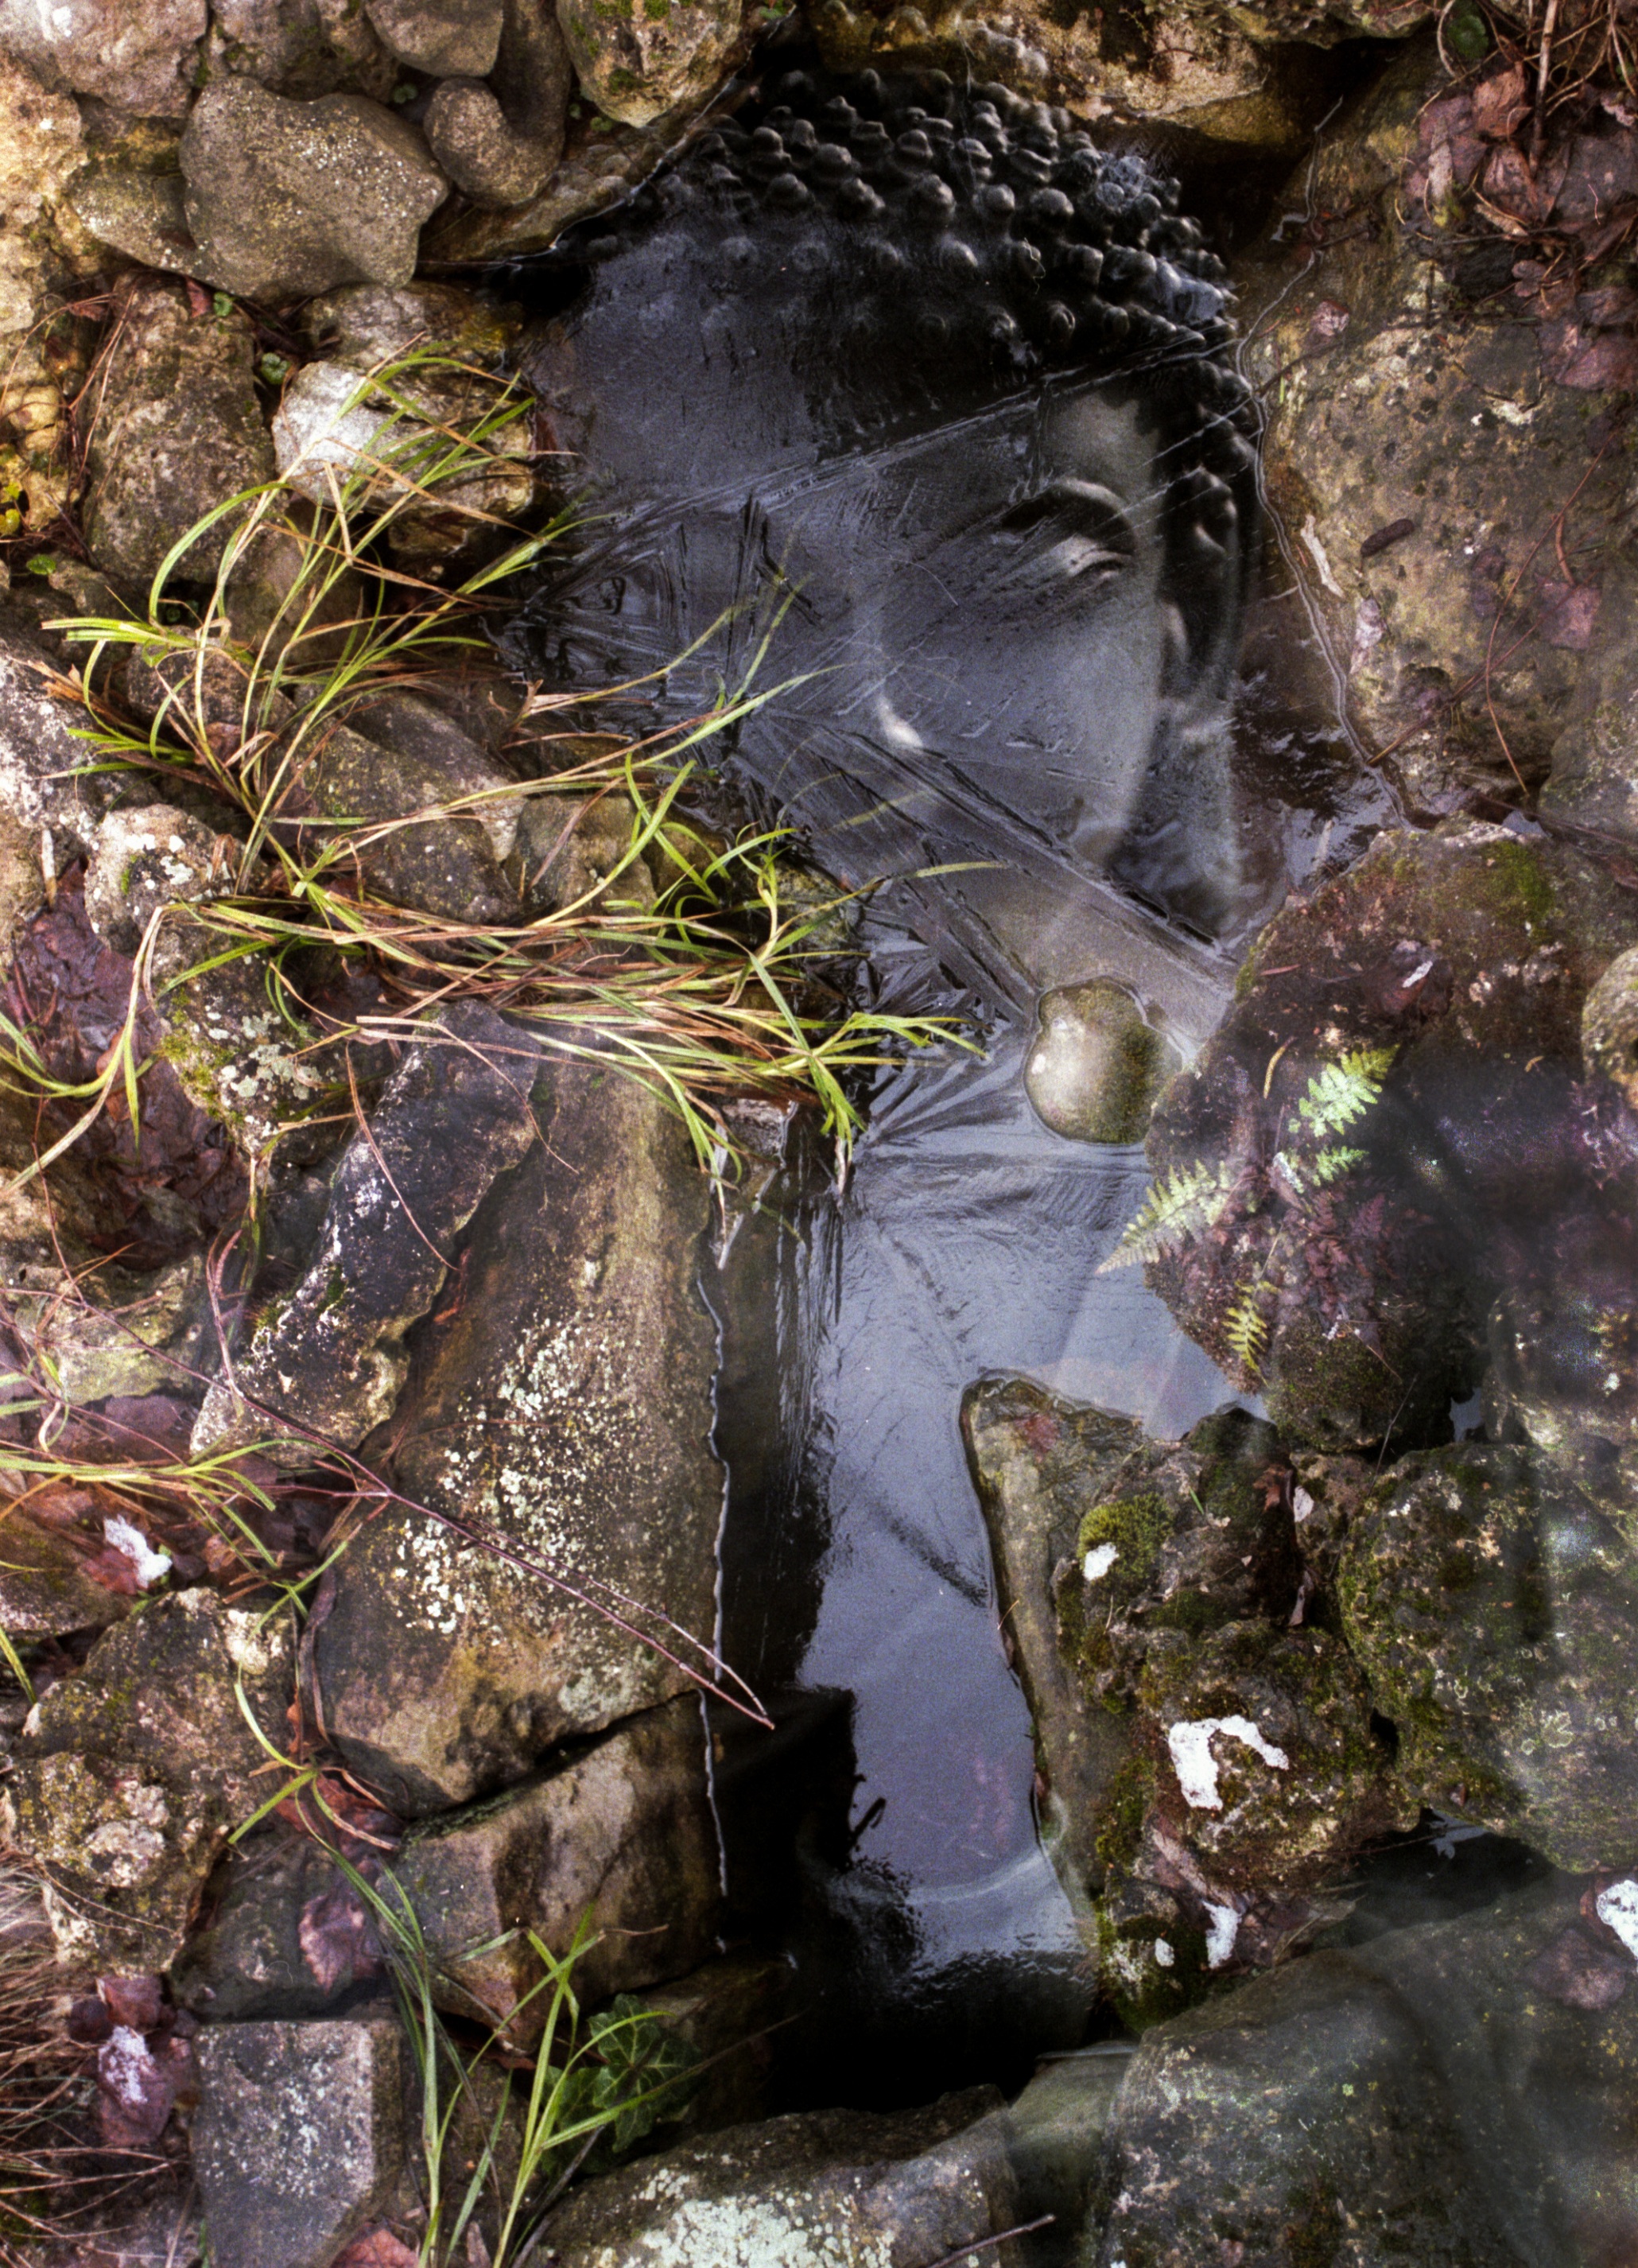
water, nature, forest, rock, wilderness, leaf, flower, pond, wildlife, statue, stream, jungle, autumn, buddhist, buddhism, religion, zen, spiritual, religious, meditation, faith, buddha, woodland, habitat, water feature